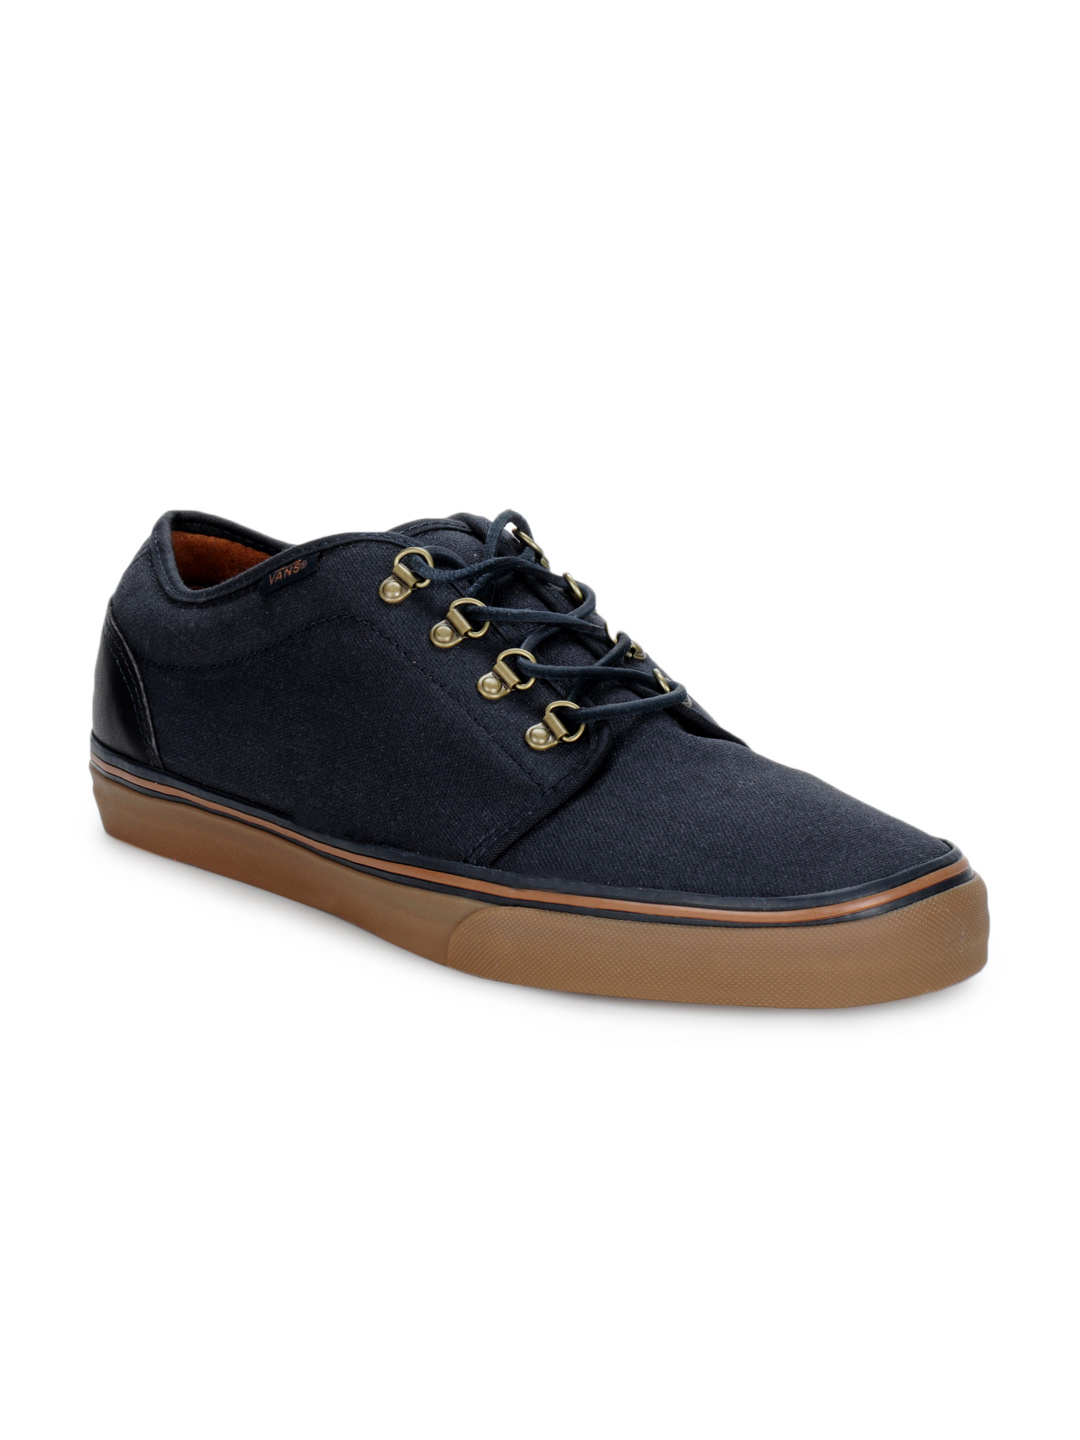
Vans Men Navy Blue Shoes
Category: Footwear / Shoes / Casual Shoes
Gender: Men
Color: Navy Blue
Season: Summer 2012
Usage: Casual